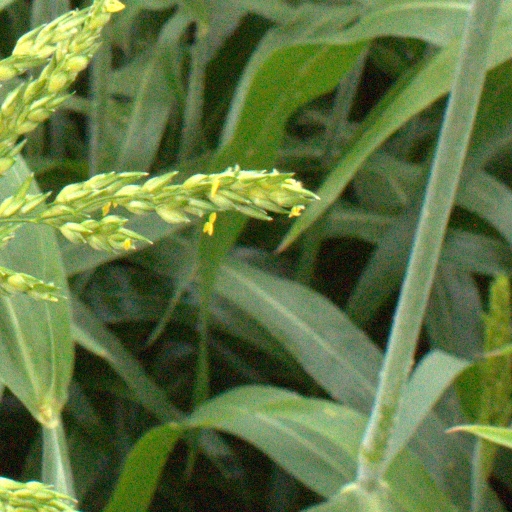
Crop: sorghum